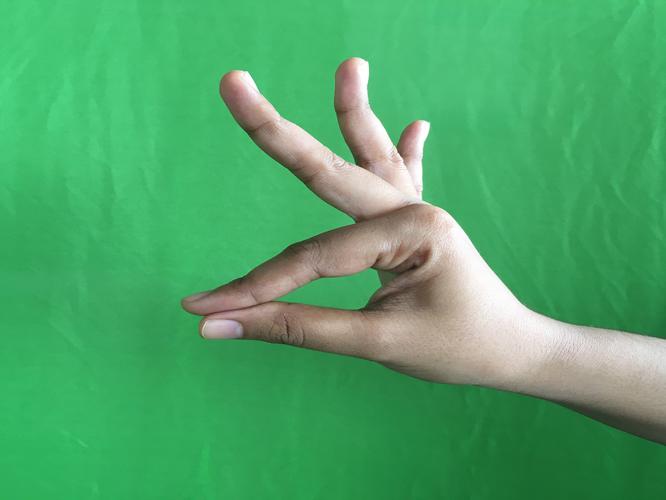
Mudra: Hamsasyam
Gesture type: single_hand